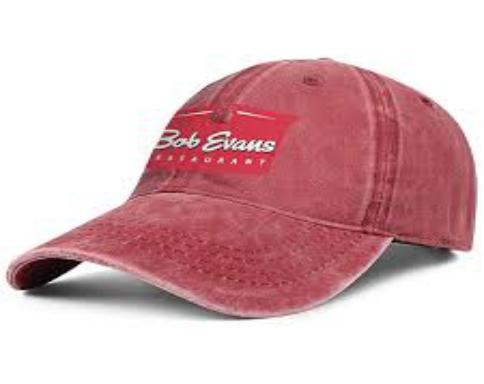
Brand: Bob Evans Restaurants
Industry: Clothes